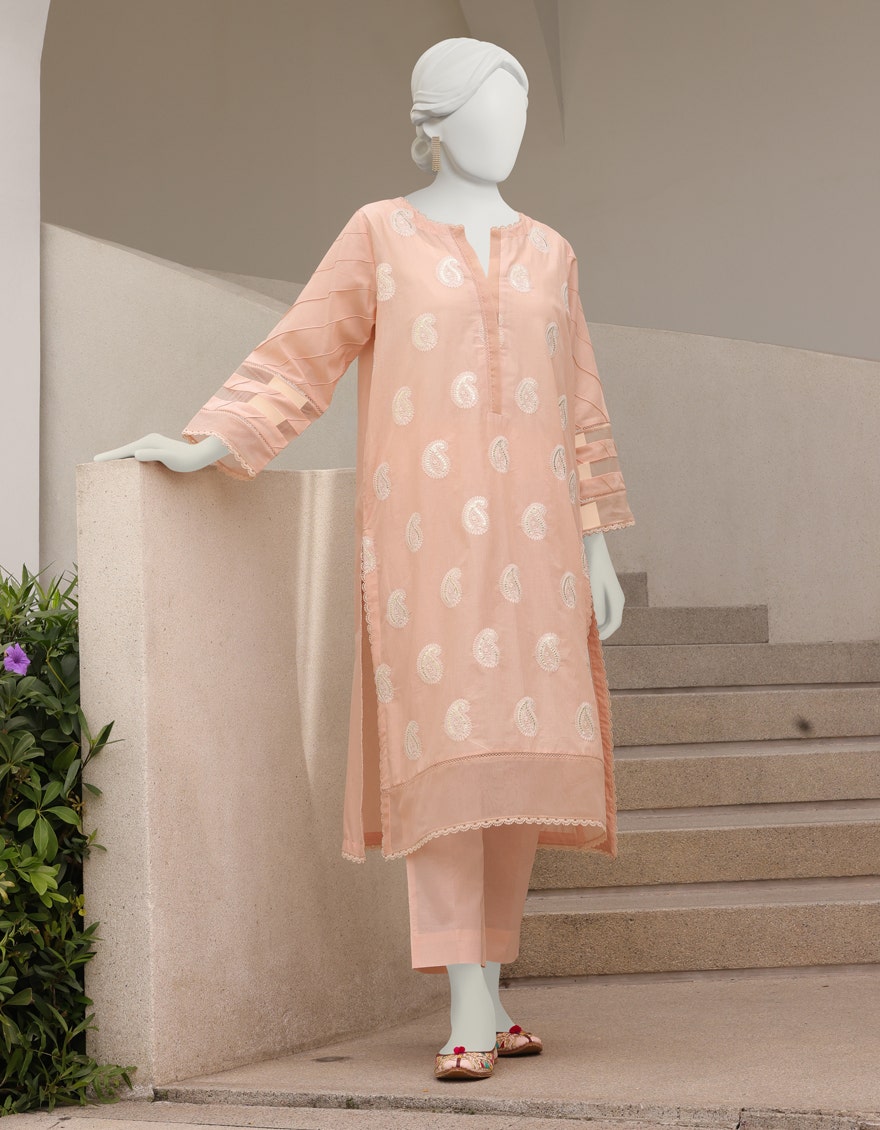
pink multi embroidered salwar kurt